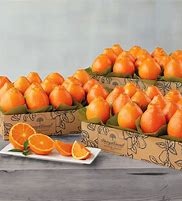
Label: mandarine